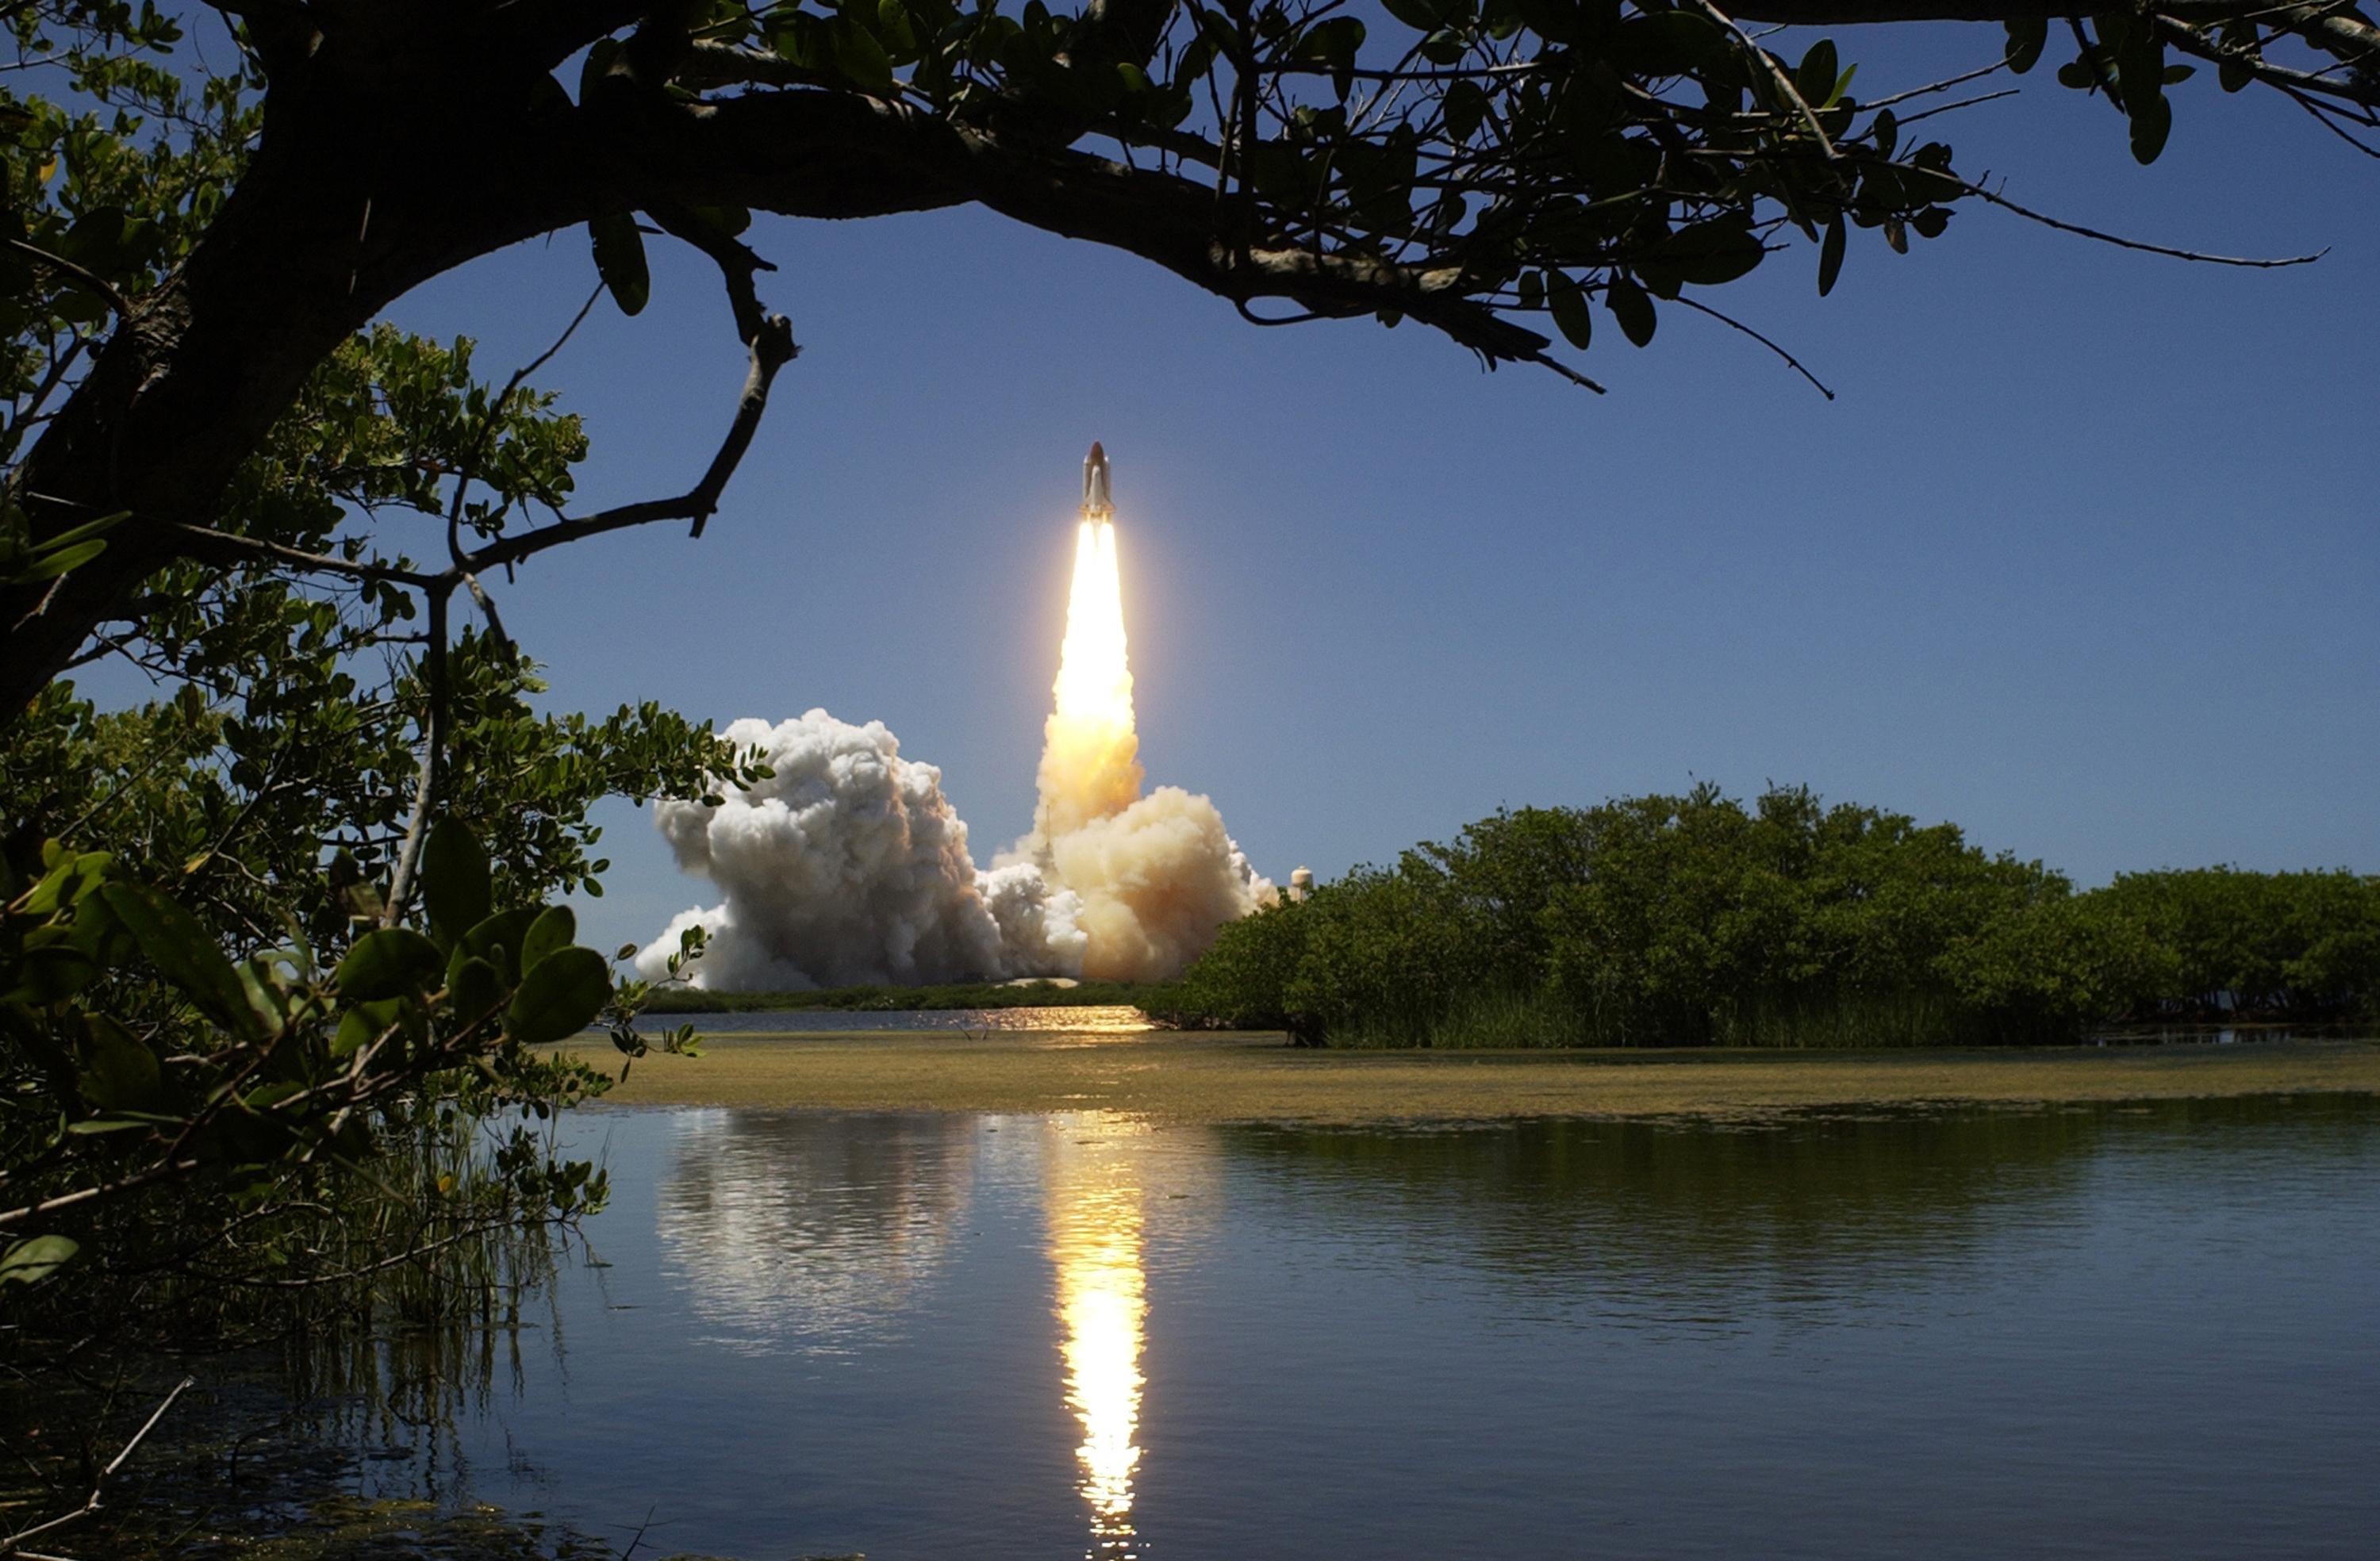
tree, water, light, sunlight, lake, pond, reflection, lighting, rocket, nasa, fountain, water feature, aerospace, liftoff, space travel, astronautics, lift off, cosmonautics, space flight